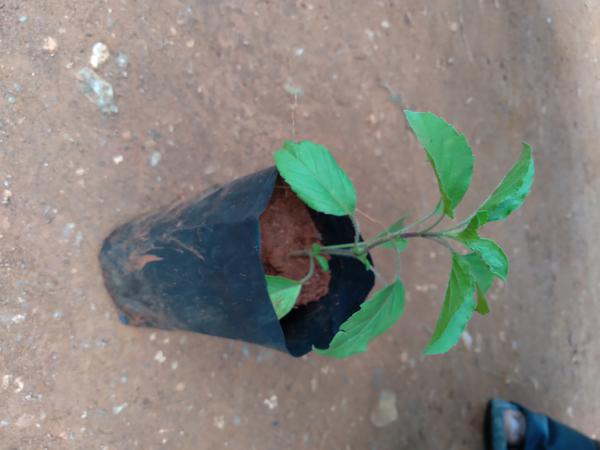
Plant: Tulasi